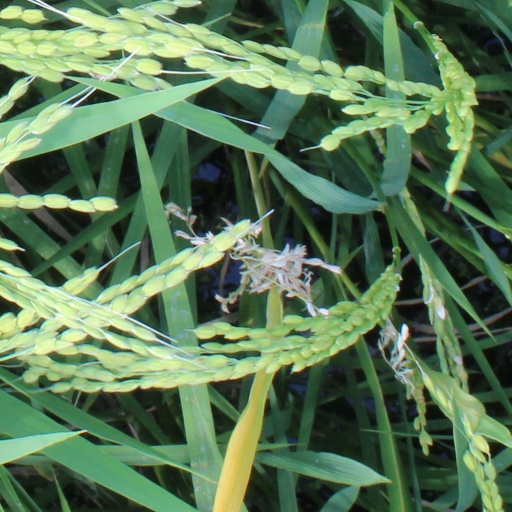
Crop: rice